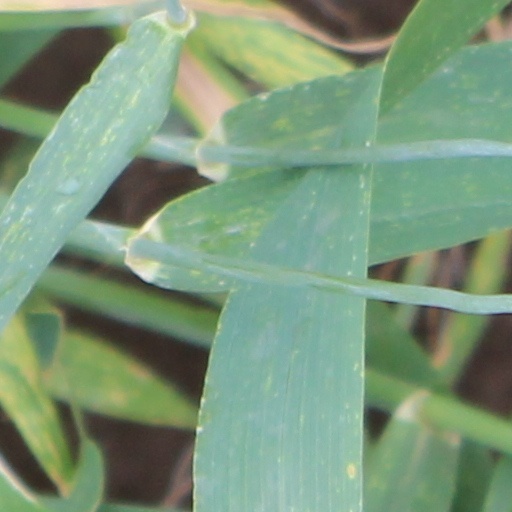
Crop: wheat